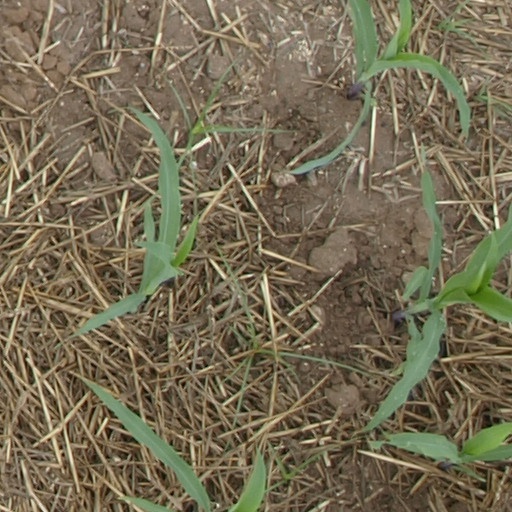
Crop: maize; corn